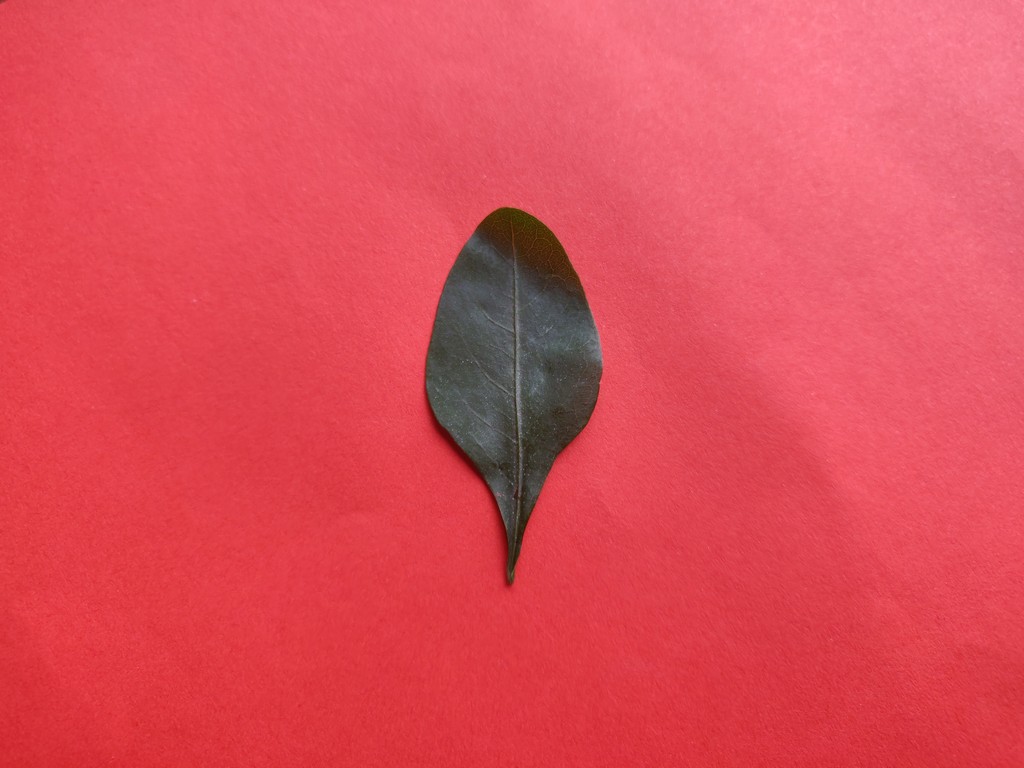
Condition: Healthy
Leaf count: single
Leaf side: front